North Stradbroke Island

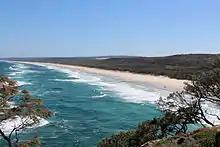
View south from Point Lookout of Main Beach, 2014

Five main beaches provide fishing, surfing and water opportunities on North Stradbroke Island. These are Main Beach which is long and good for surfing, Cylinder Beach which is a protected swimming beach with a smaller swell, Home Beach which is popular with swimmers, Frenchmans Beach/Deadmans Beach with rock pools but no lifesaving service and Flinders Beach which offers good swimming and beach camping. Main Beach is also the location of the entry to the Keyhole Track, which is one of the top 4WD tracks near Brisbane. The entrance is near Point Lookout to the south.